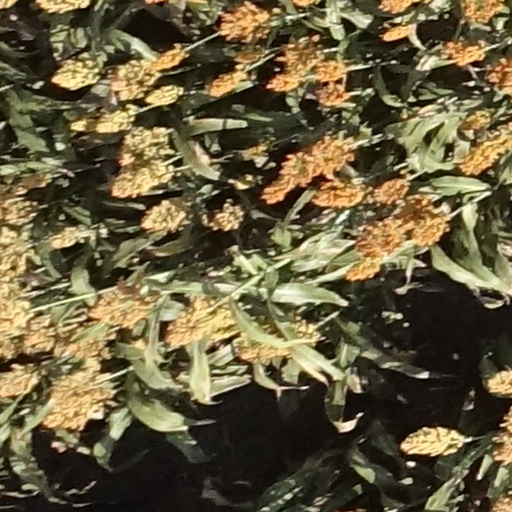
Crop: sorghum